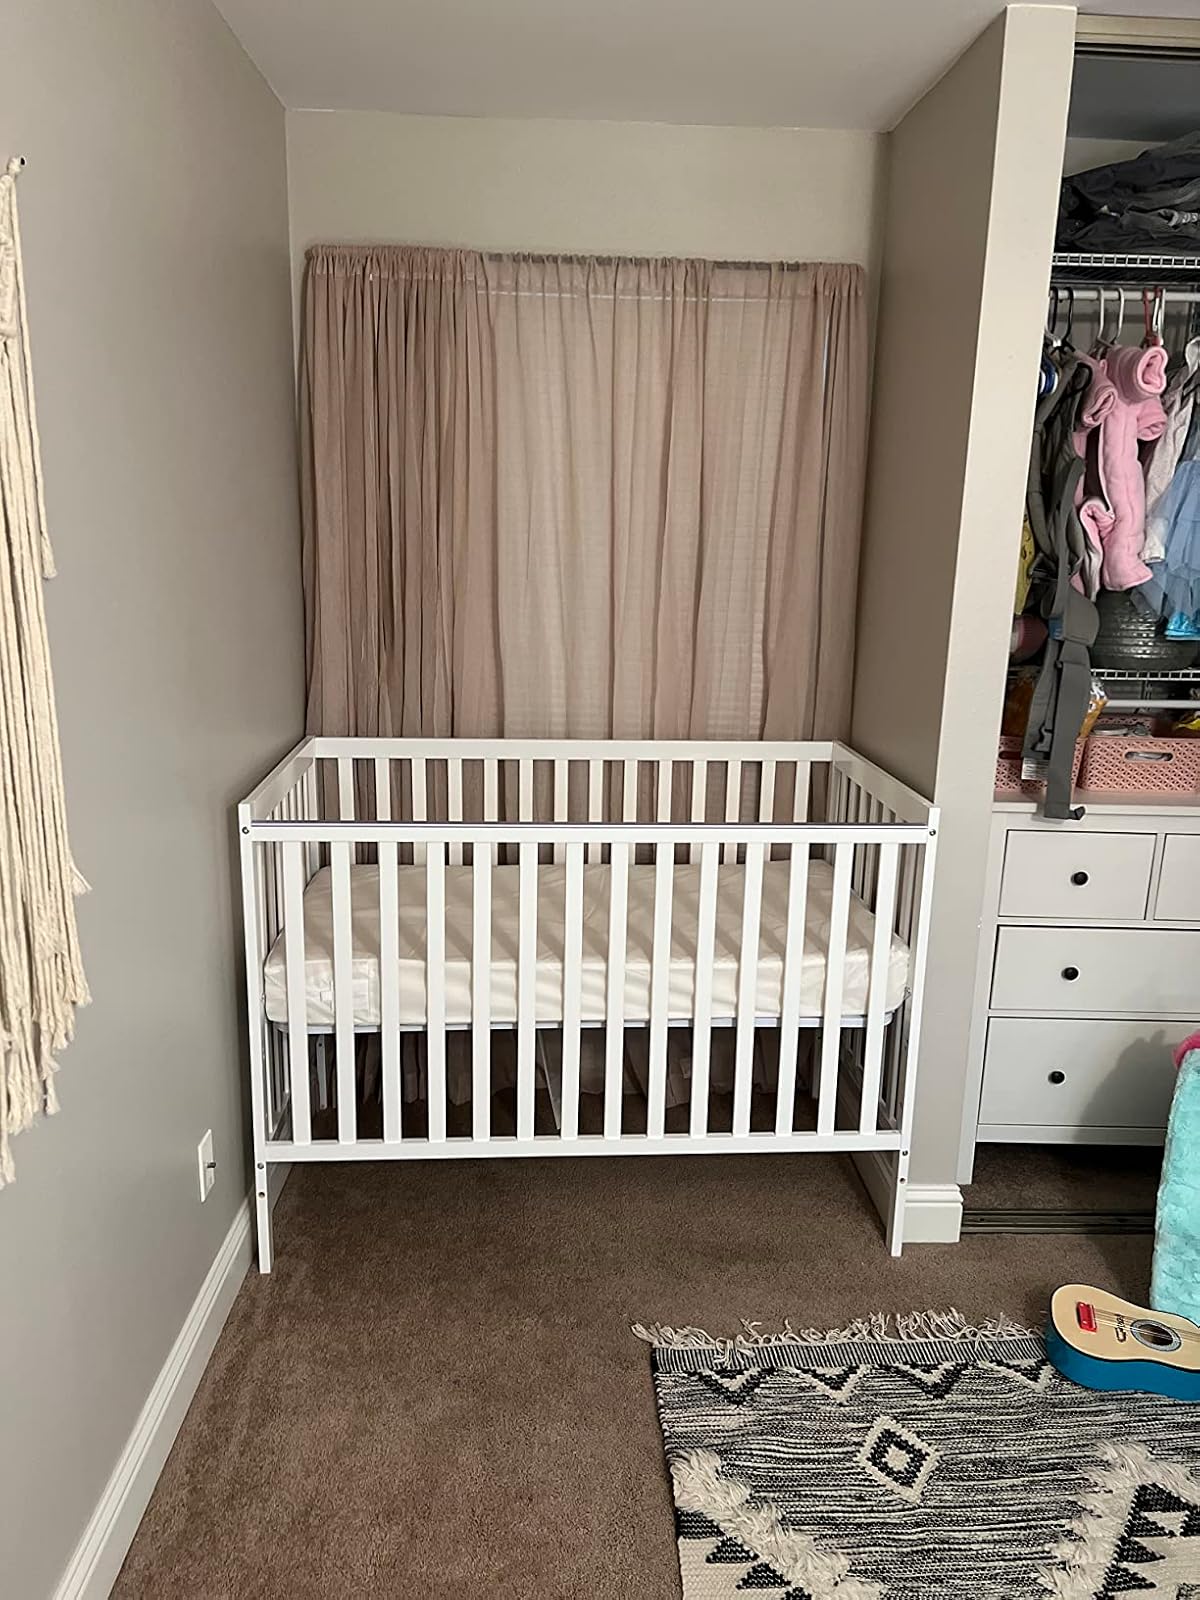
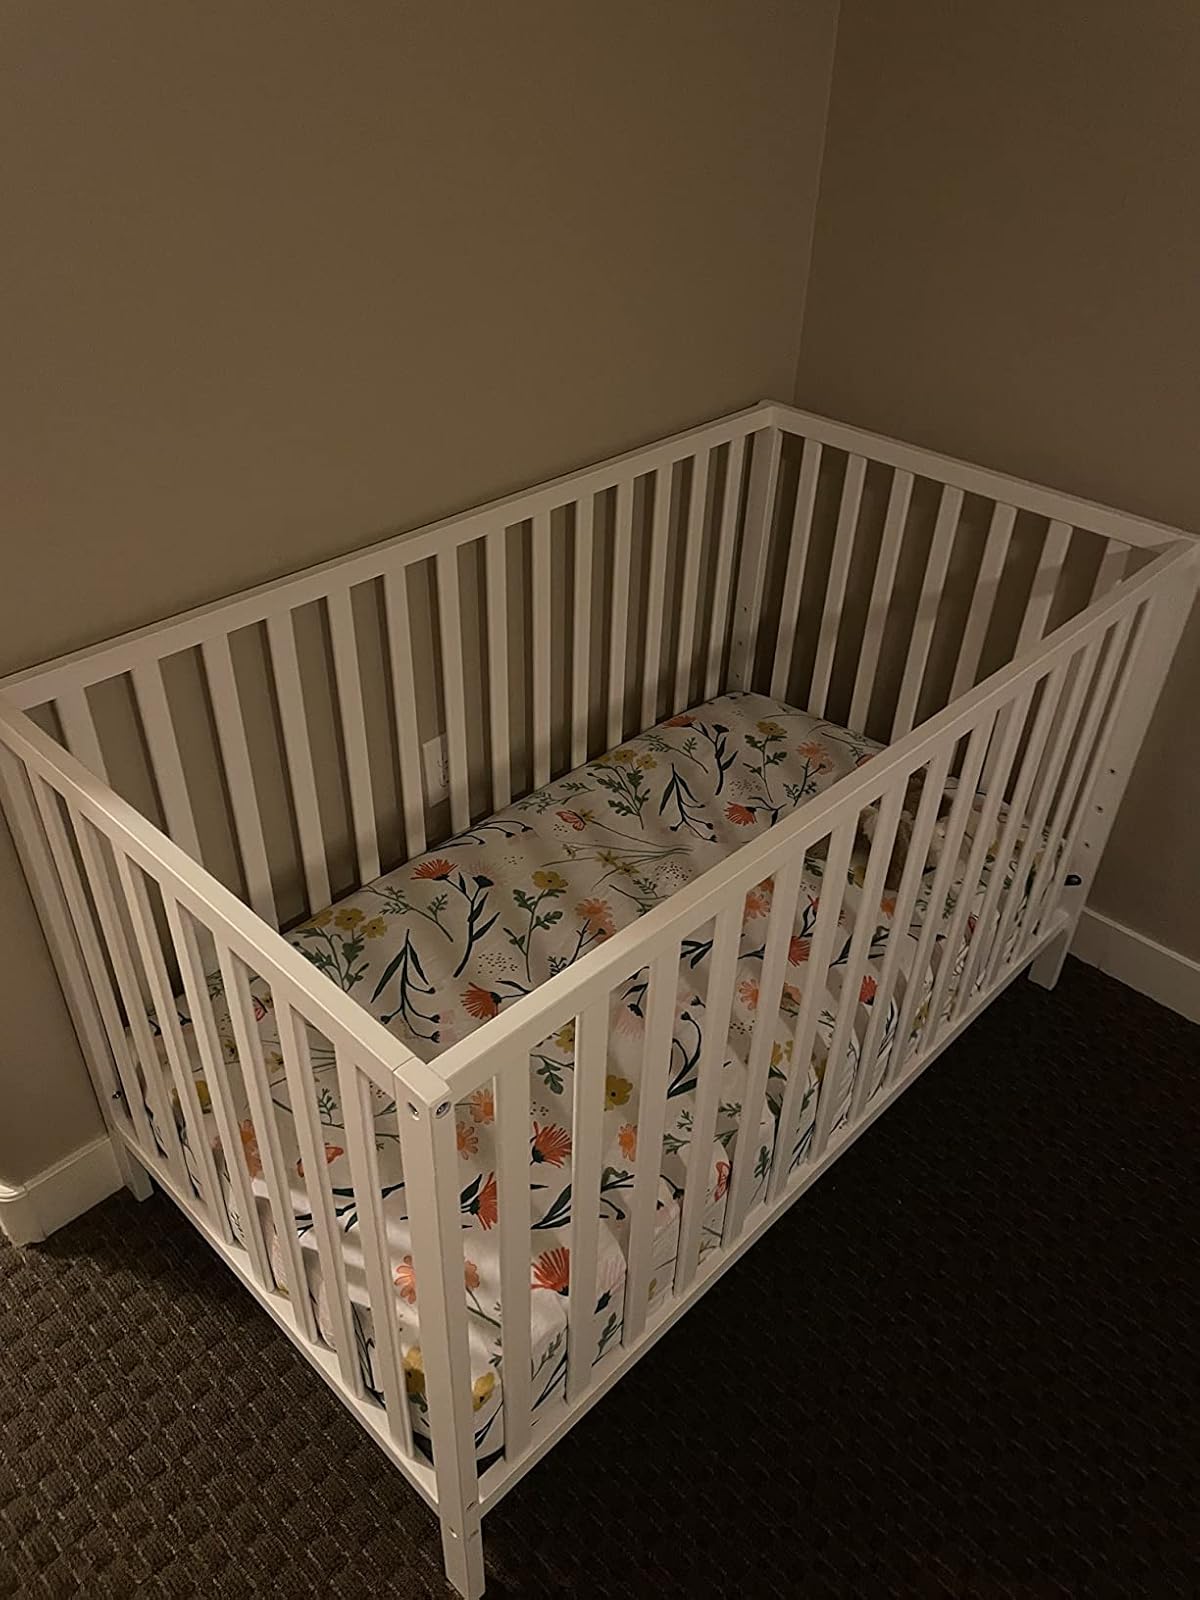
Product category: products_crib
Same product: no